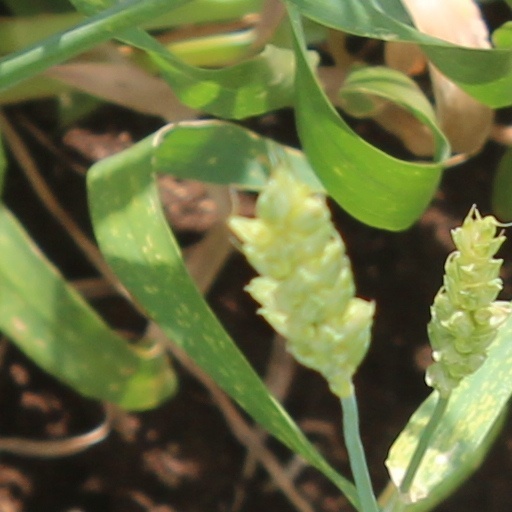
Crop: wheat